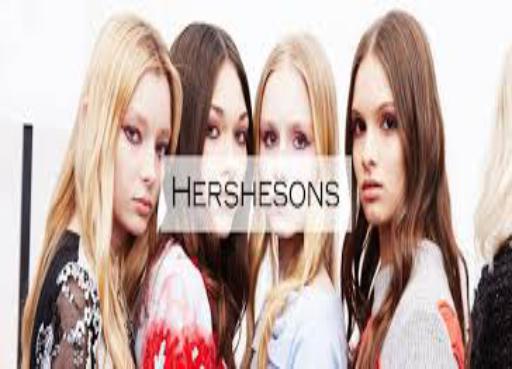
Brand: hershesons
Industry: Necessities